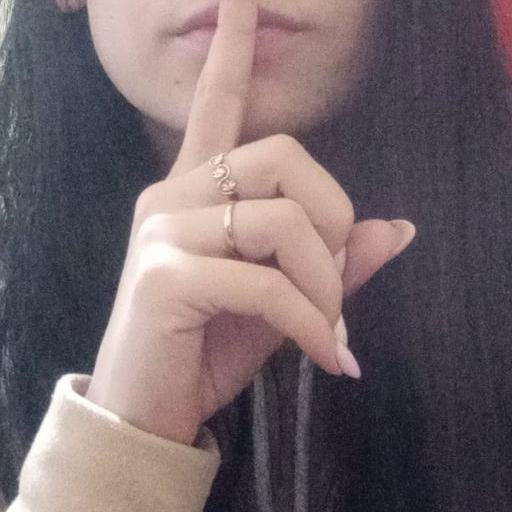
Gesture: mute